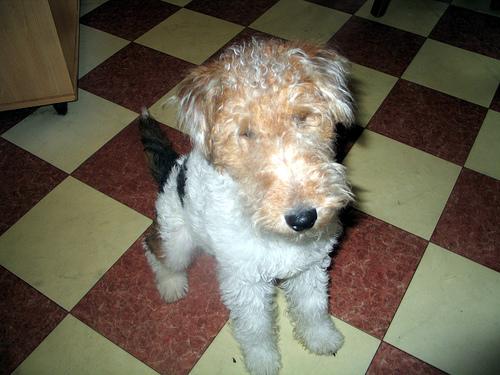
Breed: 226-n000057-wire_haired_fox_terrier